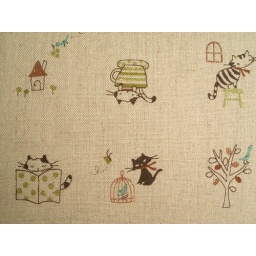
cats in their pastimes. sitting in a coffee cup, chasing birds, reading, playing with balloons, small glitters on fabric